Liriodendron

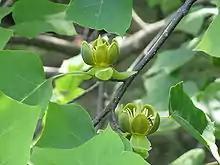
"Liriodendron chinense" twig with flowers. Notice that the orange pigment characteristic of "L. tulipifera" petals is absent.

"Liriodendron" trees are easily recognized by their leaves, which are distinctive, having four lobes in most cases and a cross-cut notched or straight apex. Leaf size varies from 8–22 cm long and 6–25 cm wide. They are deciduous in the vast majority of cases for both species; however, each species has a semi-deciduous variety at the southern limit of its range in Florida and Yunnan respectively. The tulip tree is often a large tree, 18–60 m high and 60–120 cm in diameter. The stoutest well-authenticated Tulip tree was the Liberty Tree in Maryland which was in circumference. It died in 1999. The tree is known to reach the height of , in groves where they compete for sunlight, somewhat less if growing in an open field. Its trunk is usually columnar, with a long, branch-free bole forming a compact, rather than open, conical crown of slender branches. It has deep roots that spread widely.